Stewart Granger

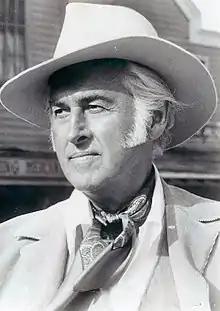
Granger, 1970

Stewart Granger (born James Lablache Stewart; 6 May 1913 – 16 August 1993) was a British film actor, mainly associated with heroic and romantic leading roles. He was a popular leading man from the 1940s to the early 1960s, rising to fame through his appearances in the Gainsborough melodramas.